Ultra Vortek

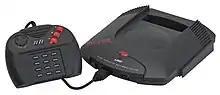
"Ultra Vortek" spent well over a year in development and became the only title developed by Beyond Games released for the Atari Jaguar.

Atari Corporation was impressed enough by Beyond Games' "BattleWheels" (1993) on the Atari Lynx that they invited Beyond Games founder Kris N. Johnson to see their upcoming home video game console (the Jaguar) in development. Beyond Games was preparing to move onto another platform and develop new projects at the time, so Johnson visited and was intrigued by the hardware specifications on the new console. Beyond Games signed with Atari Corp. to be one of the first third-party developers for the console and they received software development kits that included several demos for it months later. Johnson began to disassemble the demo source code to slowly build an understanding of the hardware architecture, eventually managing to make a scrolling background demo with full-color support.